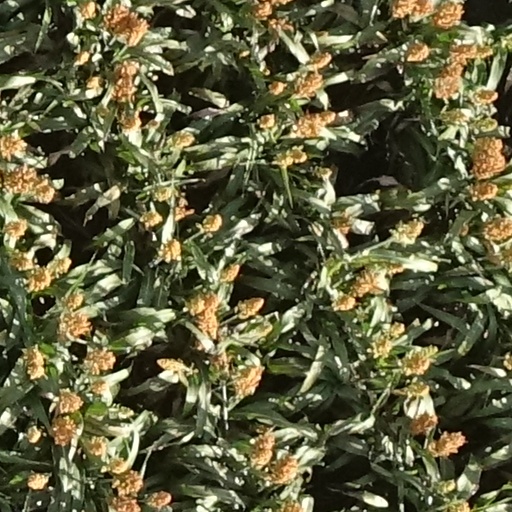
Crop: sorghum